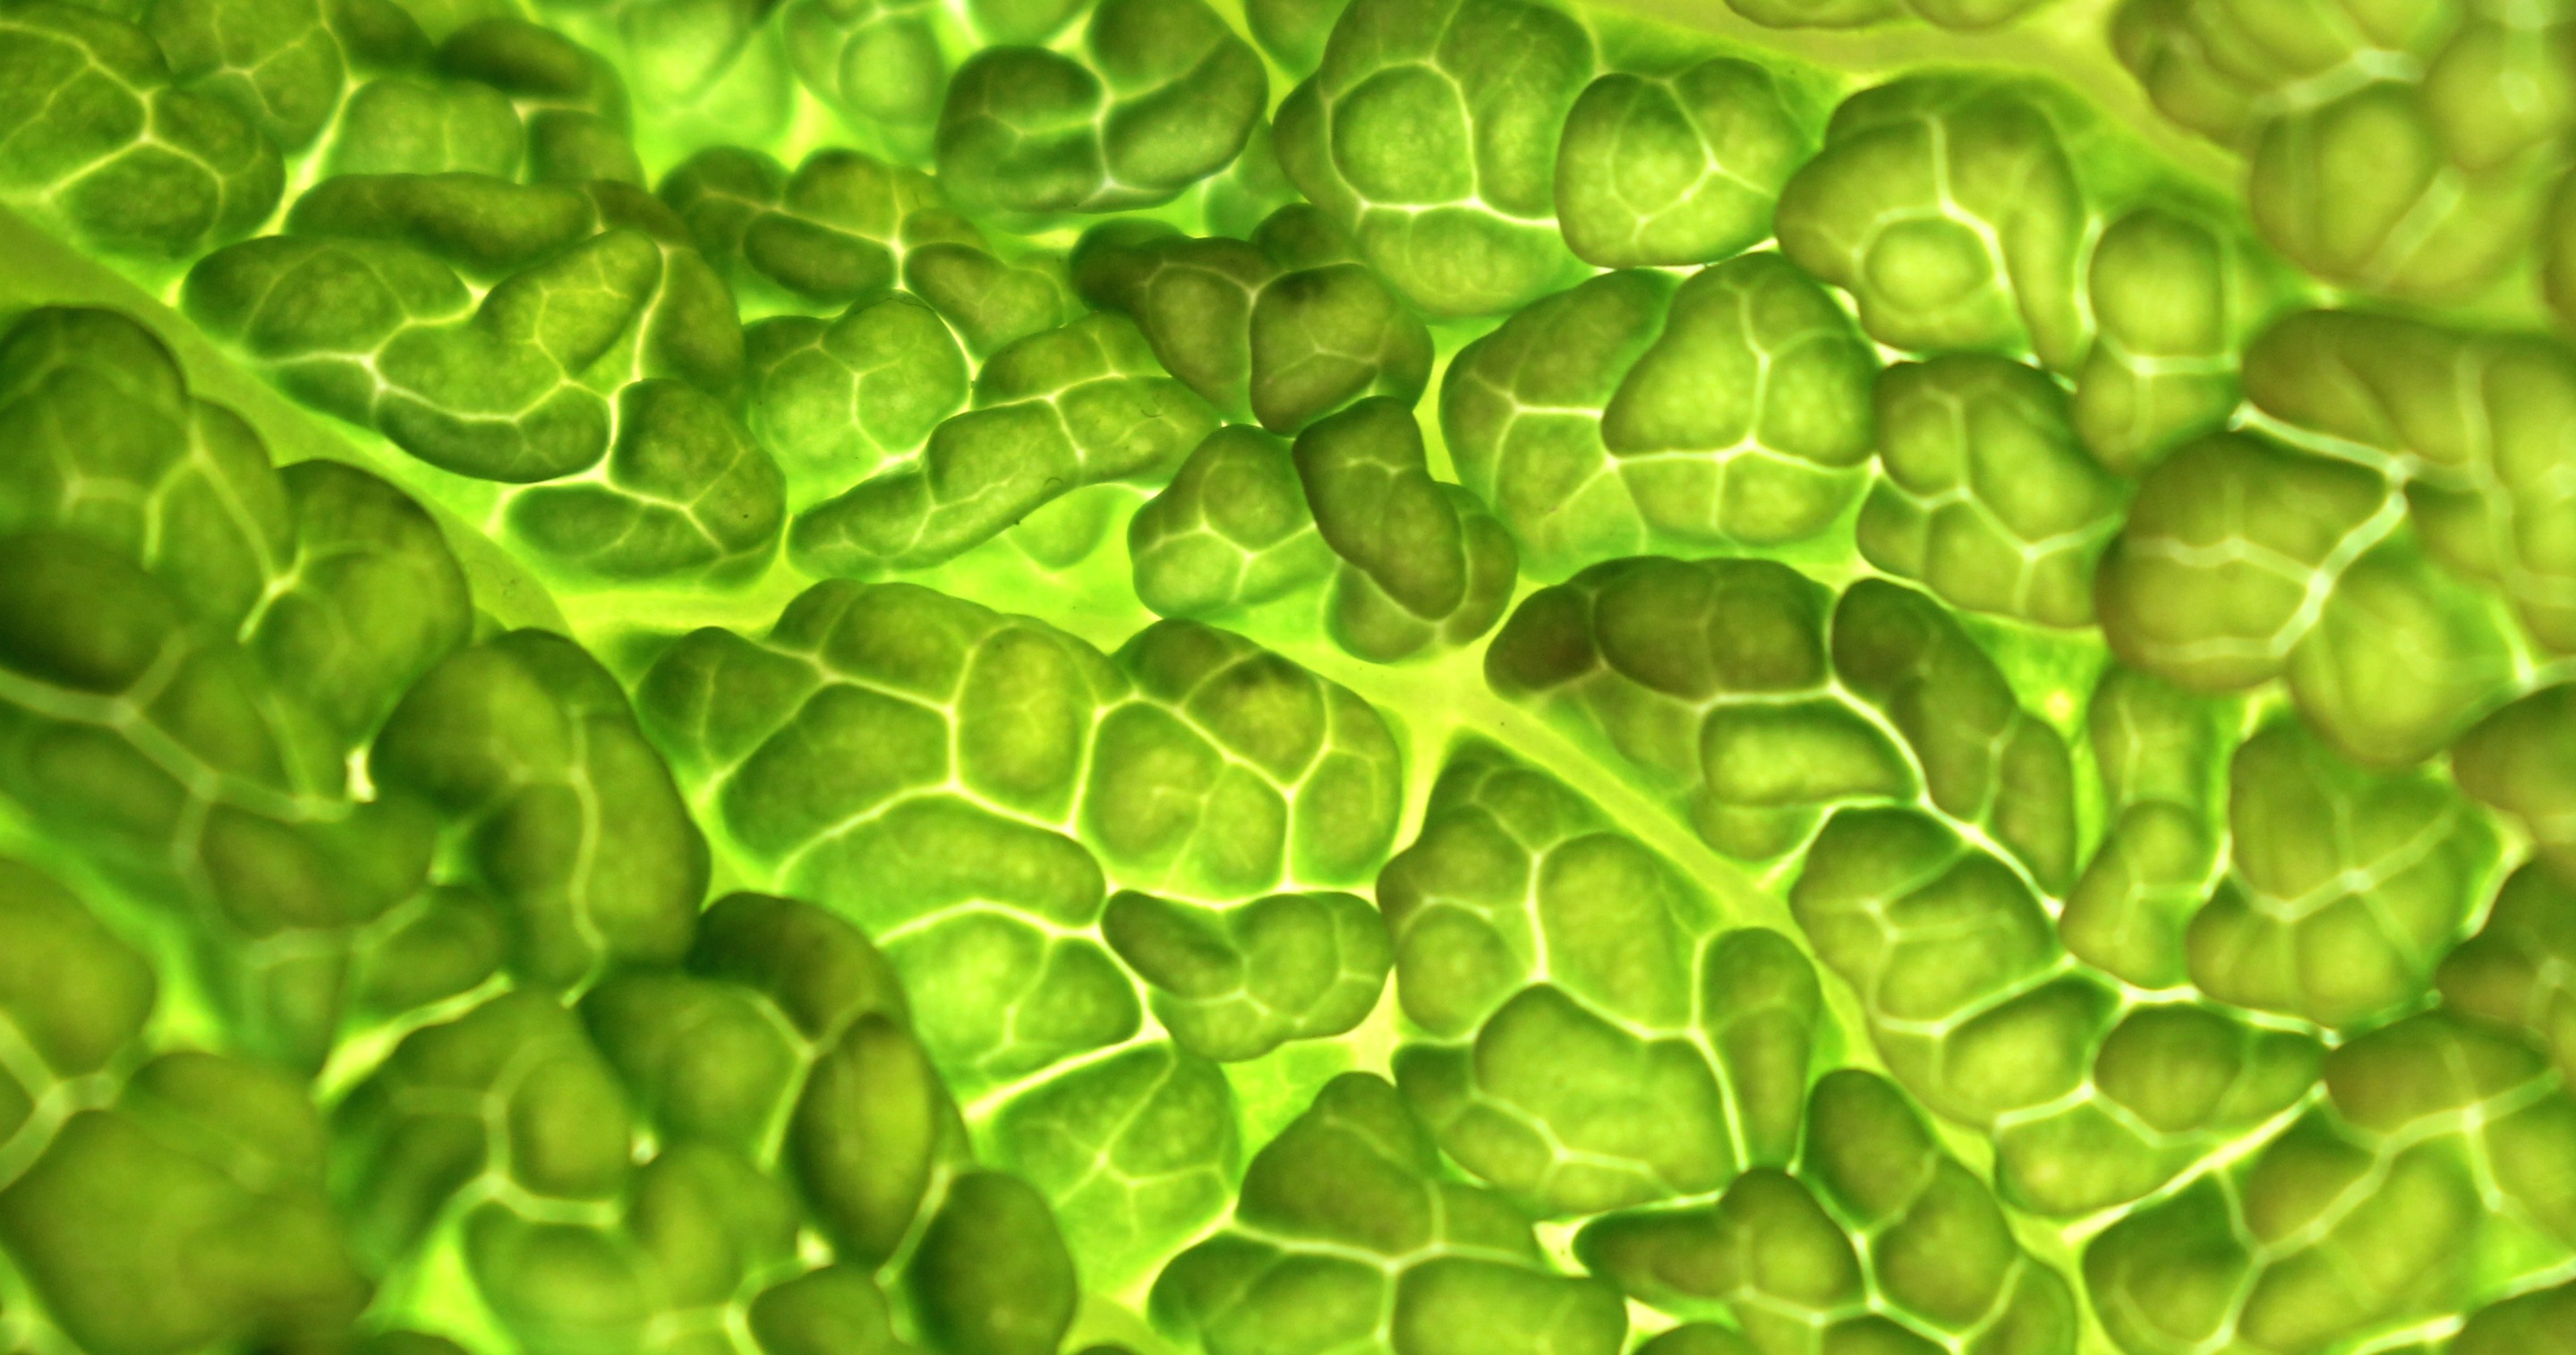
nature, plant, leaf, flower, food, green, produce, vegetable, fresh, healthy, kale, vegetables, vegan, vegetarian, miracle, flowering plant, vegetable meal, land plant, leaf vegetable